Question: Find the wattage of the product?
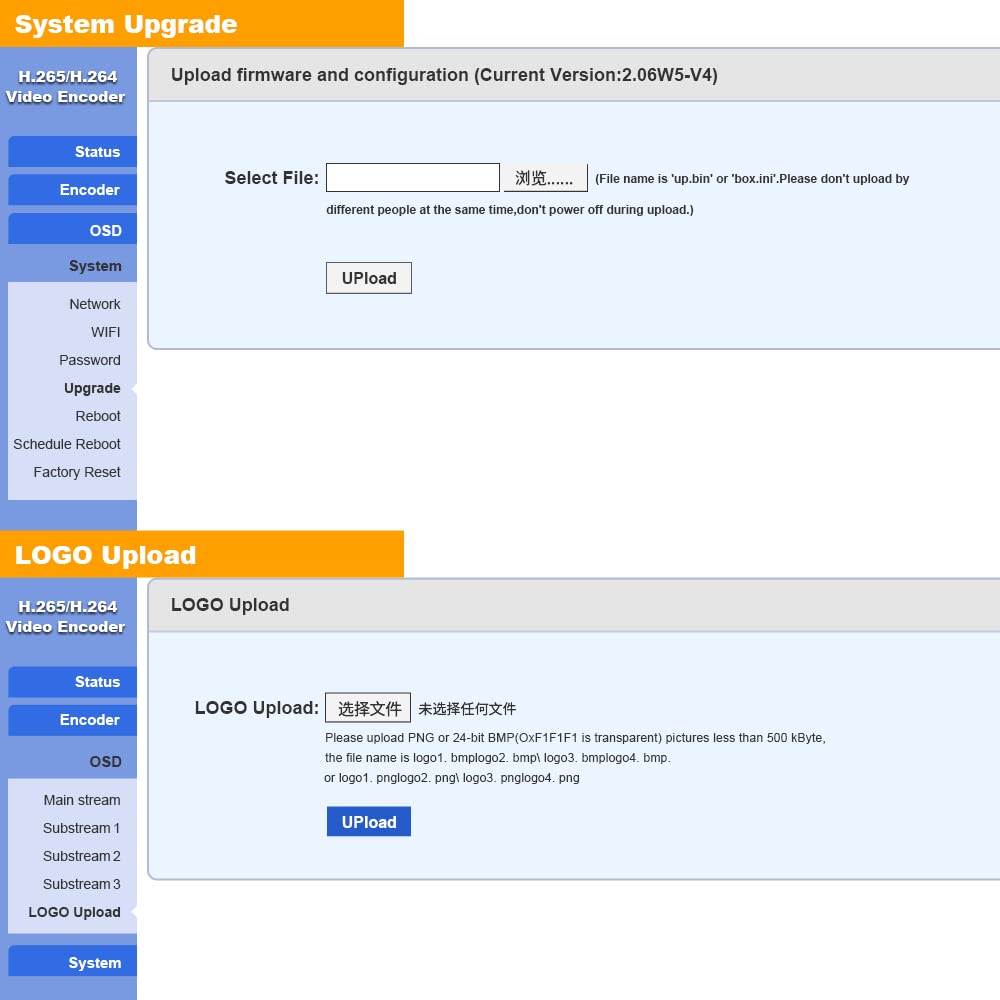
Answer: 2.06 watt